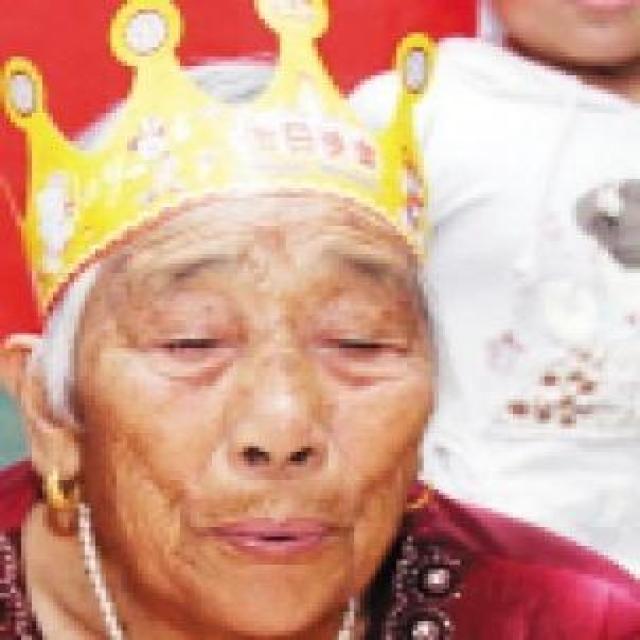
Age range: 65+